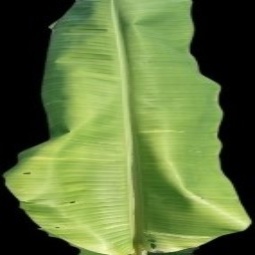
Label: Sulphur